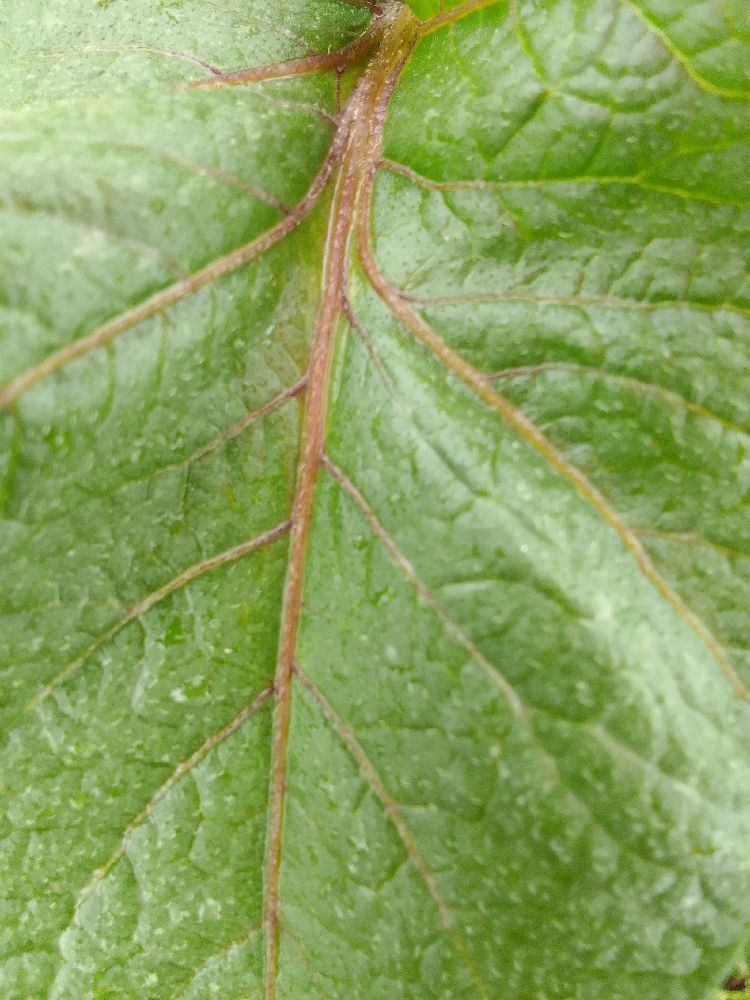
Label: Healthy